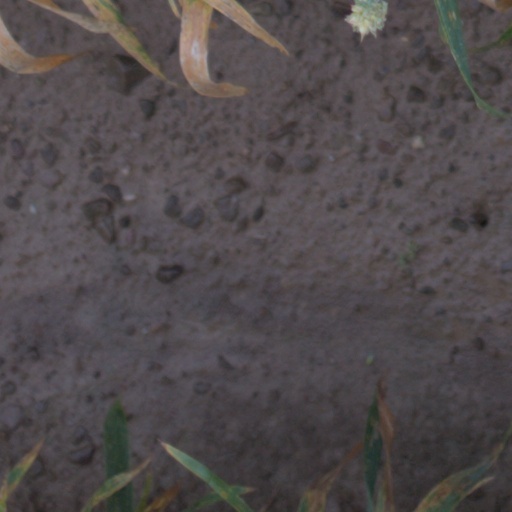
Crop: wheat